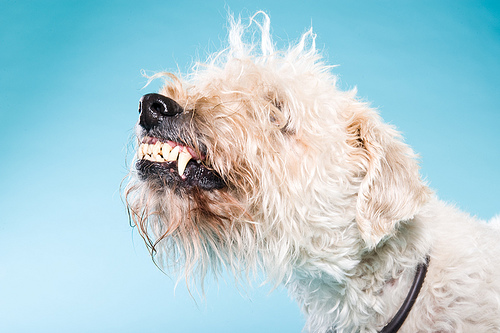
Animal: dog
Breed: wheaten_terrier